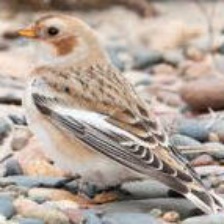
Species: MCKAYS BUNTING
Scientific name: PLECTROPHENAX HYPERBOREUS
ImageNet parent category: indigo_bunting